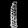
Label: Dress